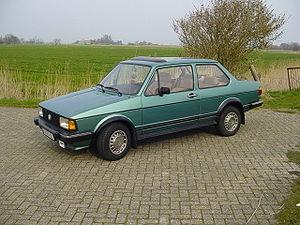
La Volkswagen Jetta est une automobile produite par la marque Volkswagen.